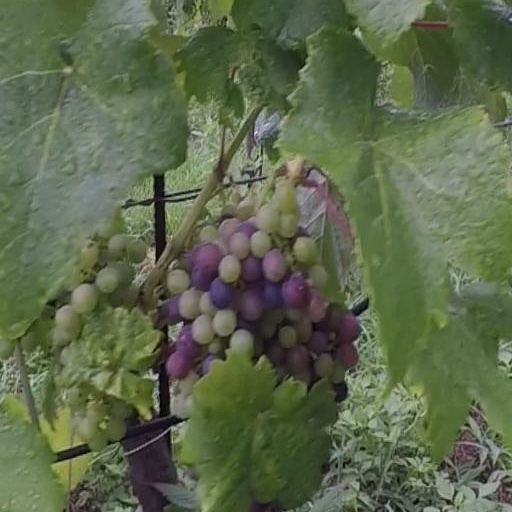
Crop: grape